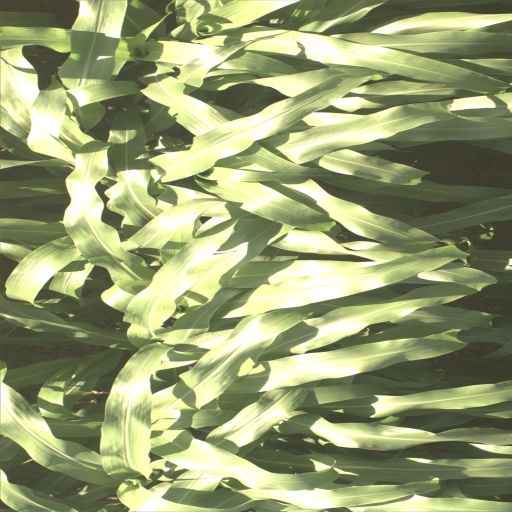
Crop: sorghum